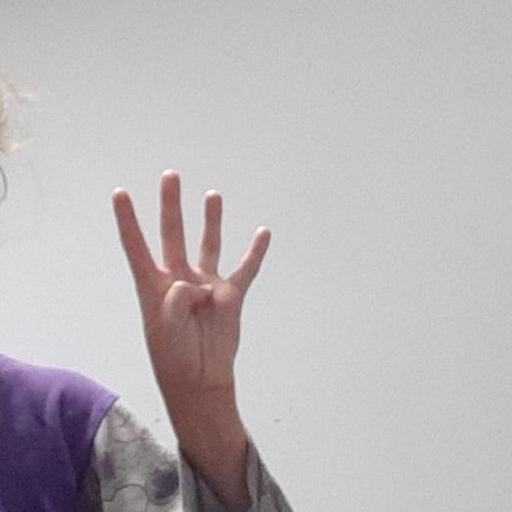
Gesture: four